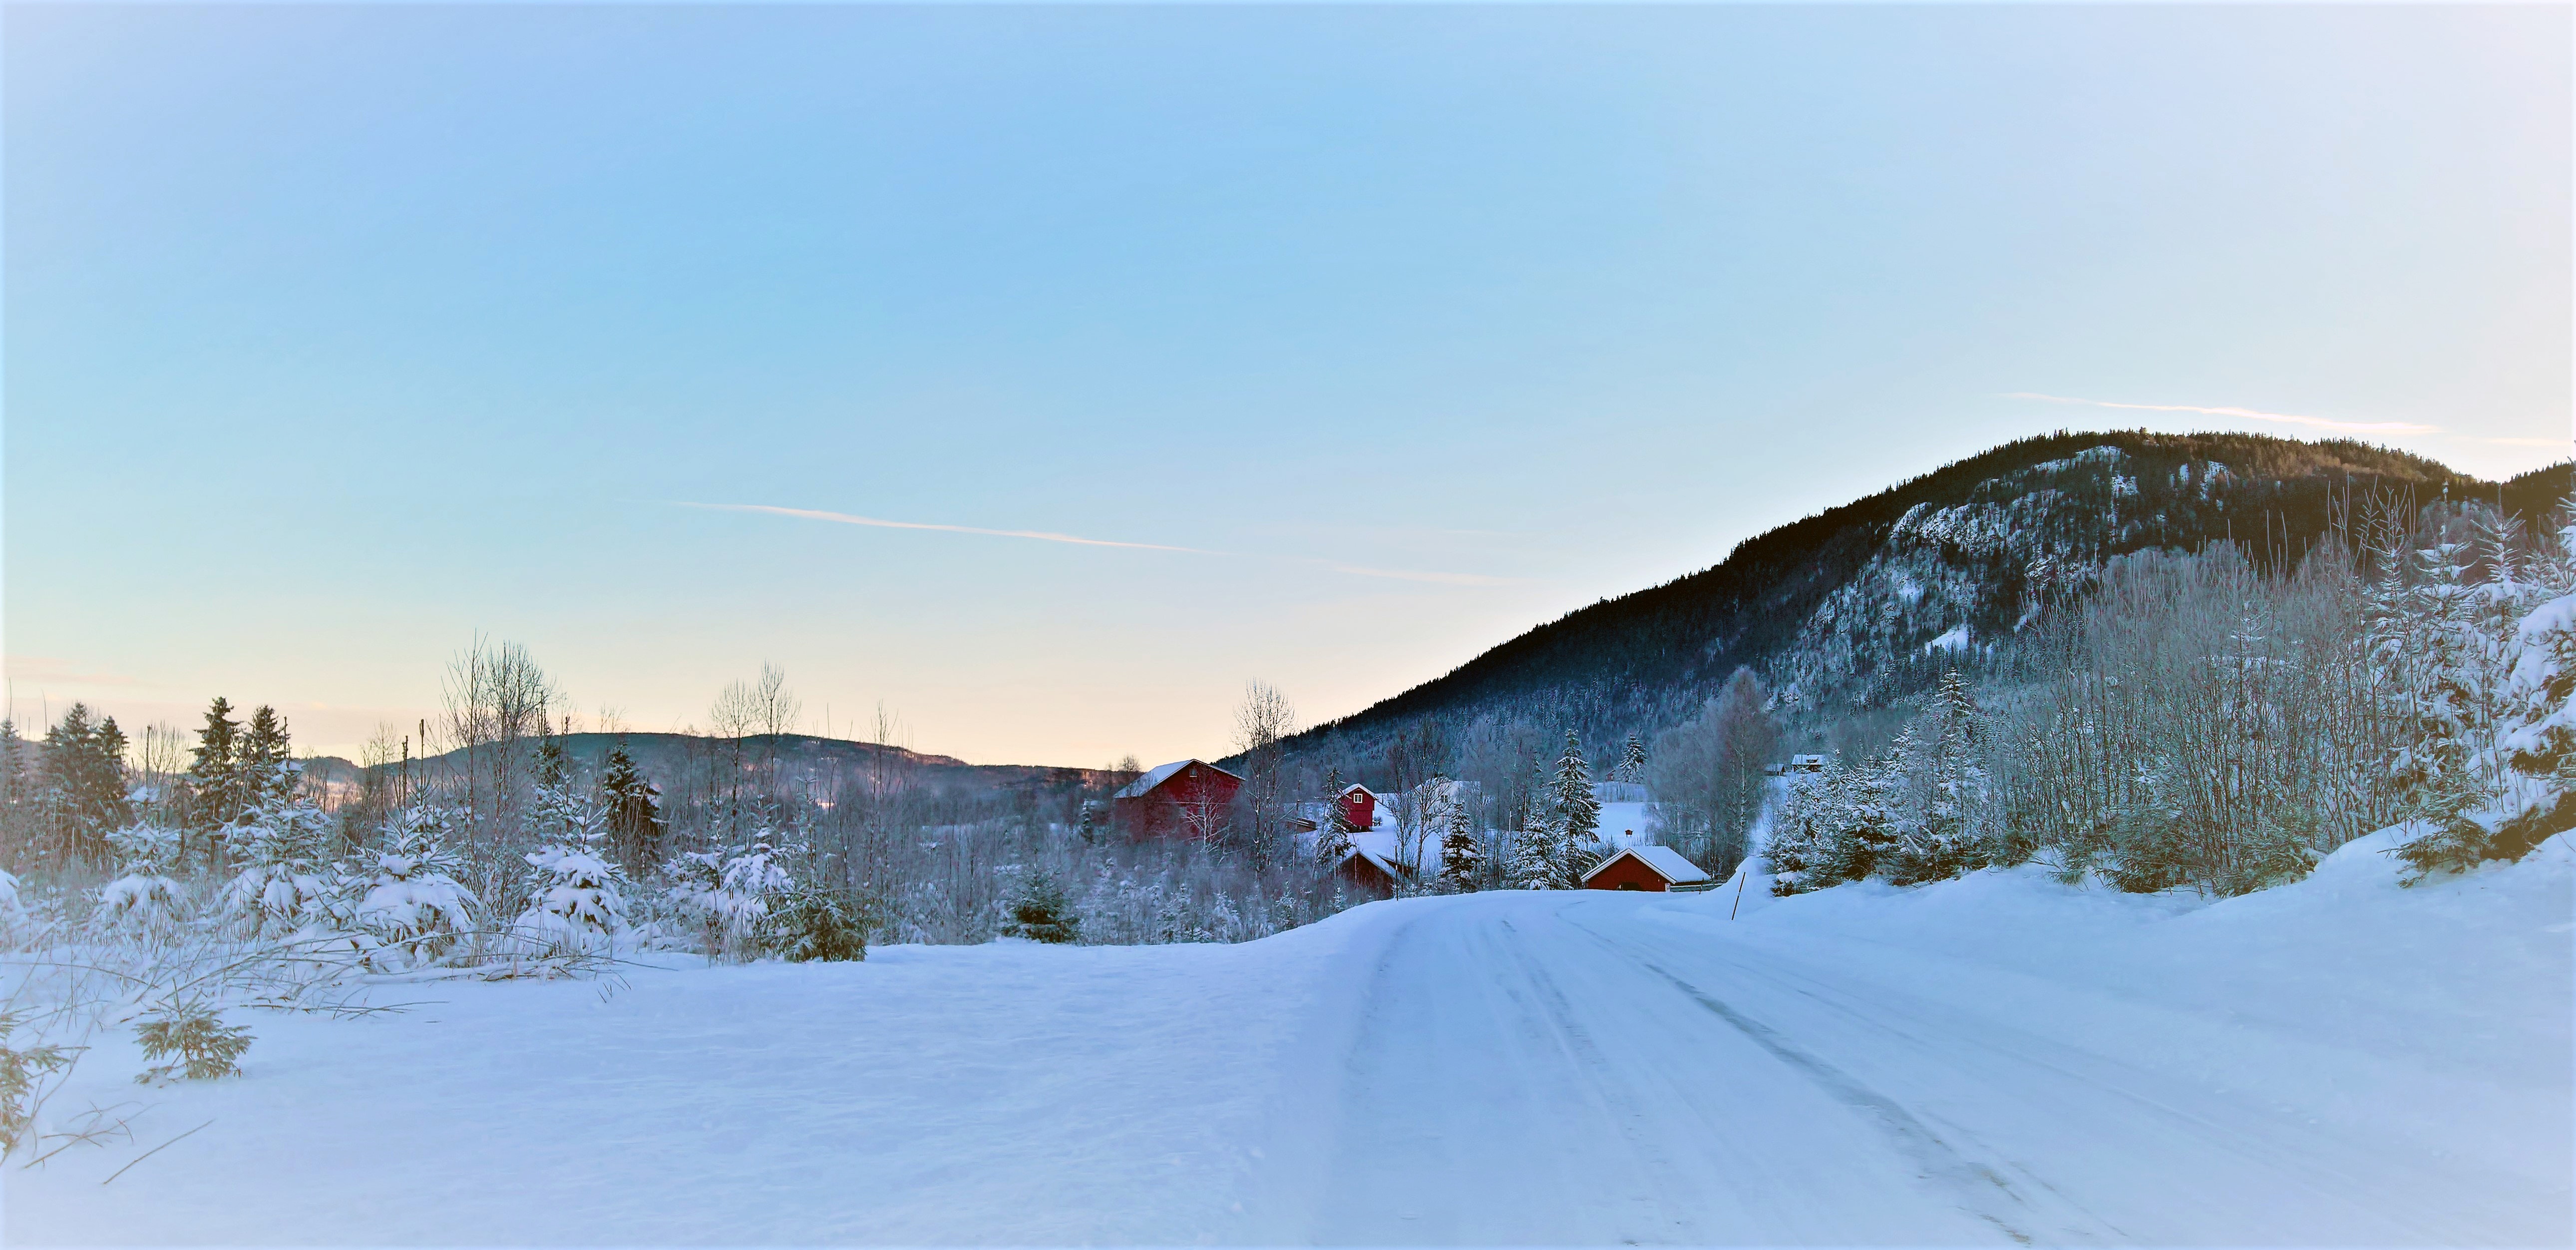
snow, winter, freezing, sky, geological phenomenon, slope, ice, mountain, tree, hill, glacial landform, landscape, road, terrain, cloud, arctic, recreation, fell, ridge, ice cap, piste, frost